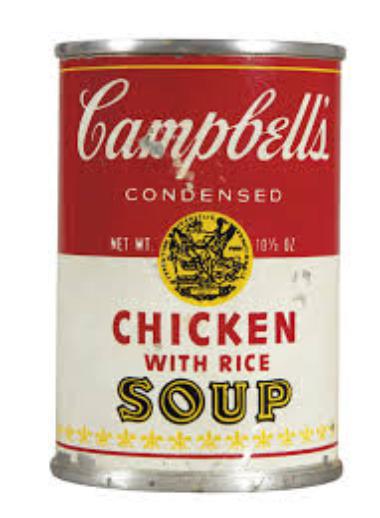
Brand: Campbells
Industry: Food